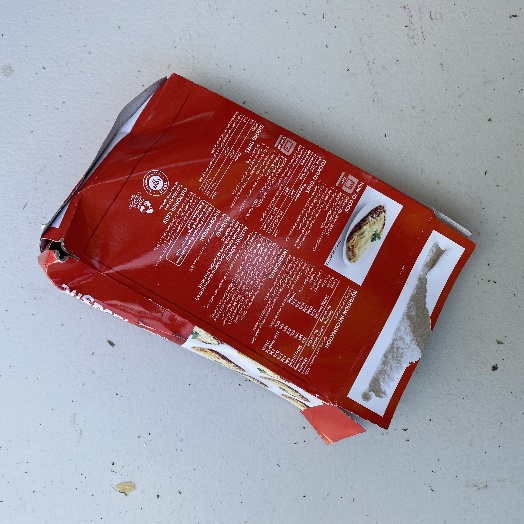
Label: Cardboard